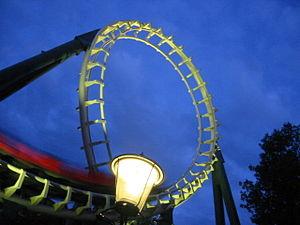
Le parc d'attractions néerlandais Efteling est un des plus importants d’Europe bien qu'il ne soit essentiellement connu qu'aux Pays-Bas, en Allemagne et en Belgique. Avec pour thèmes les contes et légendes, il est un des parcs les plus visités d'Europe et a reçu plus de cent millions de visiteurs depuis son ouverture.
Python est un parcours de montagnes russes en métal situé au parc d'attractions néerlandais Efteling.
Le looping vertical est la plus commune des inversions sur les montagnes russes. Cette section de l'attraction donne aux rails la forme d'une boucle verticale complète. Les passagers se retrouvent donc momentanément la tête en bas.